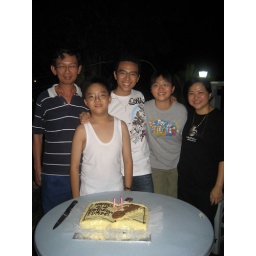
And in here is a mummy, a daddy, a sister a brother and a very cute boy aka ME...